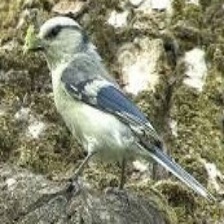
Species: AZURE TIT
Scientific name: CYANISTES CYANUS